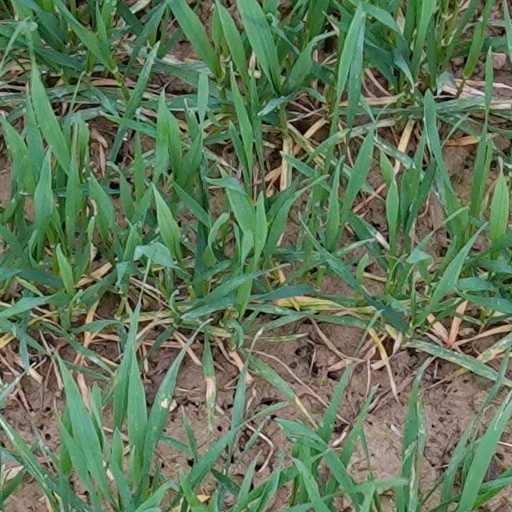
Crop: wheat